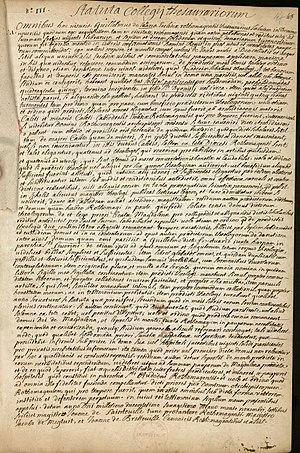
Manuscrit en latin, dans un registre de 738 feuillets consacré aux fondations et statuts des collèges.
Le collège du Trésorier, ou des Trésoriers, est un collège de l'ancienne université de Paris.